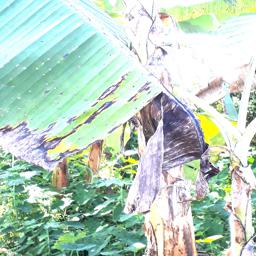
Label: BLACK SIGATOKA